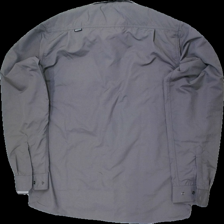
View: back
Type: Jacket
Category: Men
Brand: Not in the list
Brand text on label: jobman
Colors: Grey, Black, Red
Material: 100% polyester
Pattern: Logo print
Cut: C-collar
Size: L
Season: All
Stains: Minor
Damage: smutsigt på ärmslut
Damage location: bottom right
Price range: <50
Recommended usage: Reuse
Description: vind jacka med fickor